Perea

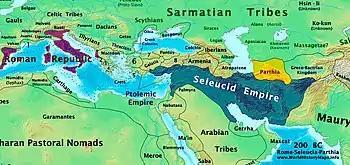
Incorporation into Seleucid Kingdom 200 BCE

Perea was the portion of the kingdom of Herod the Great occupying the eastern side of the Jordan River valley, from a point about one third the way down the lower Jordan River (i.e. the segment connecting the Sea of Galilee with the Dead Sea), to a point about one third down the eastern shore of the Dead Sea; it did not extend very far to the east. Herod the Great's kingdom was bequeathed to four heirs, of which Herod Antipas received both Perea and Galilee. He dedicated the city of Livias in the north of the Dead Sea to the wife of Augustus, Julia Augusta, born Livia Drusilla. In 39 CE, Perea and Galilee were transferred from disfavoured Antipas to Agrippa I by Caligula. With his death in 44 CE, Agrippa's merged territory was made a province again, including Judaea and for the first time, Perea. From that time Perea was part of the shifting Roman provinces to its west: Judaea, and later Syria Palaestina, Palaestina and Palaestina Prima. Attested mostly in Josephus' books, the term was in rarer use in the late Roman period. It appears in Eusebius' Greek language geographical work, "Onomasticon", but in the Latin translation by Jerome, "Transjordan" is used.